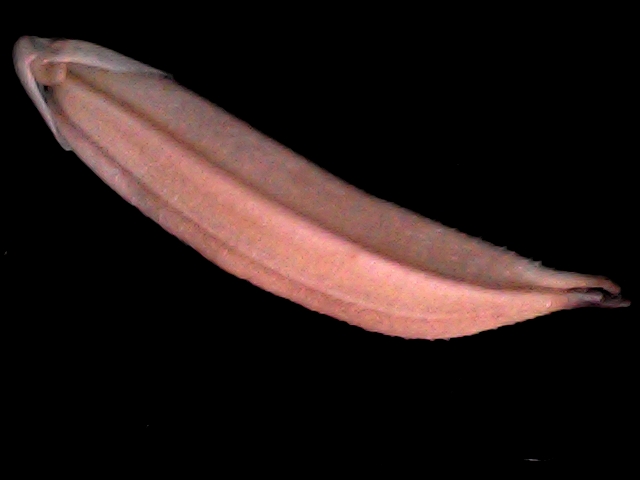
Rice variety: BD70